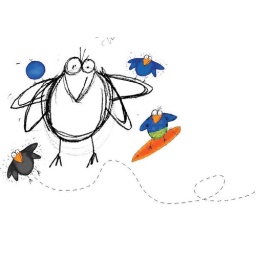
PortoCovo is a small fishing village in alentejo region, Portugal. They have a lot of small black birds similar to crows.